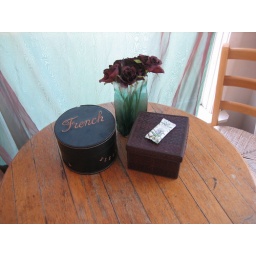
table in the bedroom